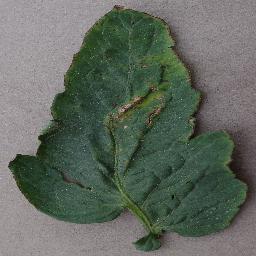
Label: Tomato___Bacterial_spot